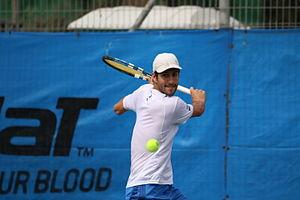
Amir Weintraub, né le 16 septembre 1986 à Rehovot, est un joueur de tennis israélien, professionnel depuis 2005.